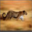
Label: leopard